Geusa

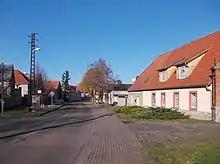
Geusa village street

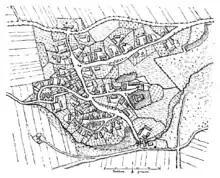
Map from 1897

Geusa is approximately 5 kilometres west of Merseburg. The Geiseltalsee is found to the south-west. The A38 goes through the neighborhood.